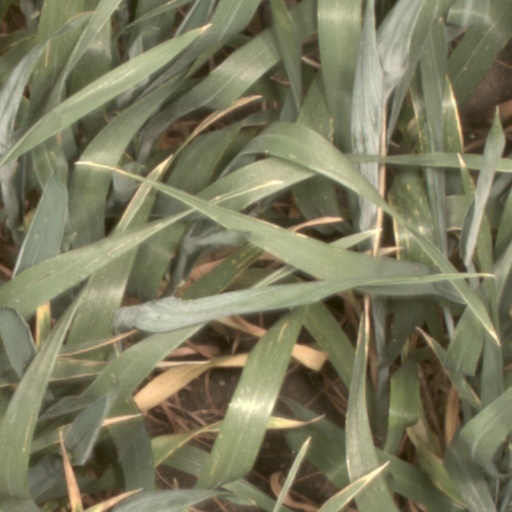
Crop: wheat